BadBadNotGood

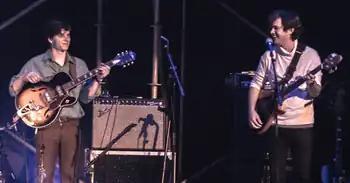
Whitty and Hansen at Massey Hall in 2017

Publications have often referred to the band's sound as a combination of jazz and hip hop (or jazz rap and instrumental hip hop). They have also been associated with the genres jazz fusion, alt-jazz, nu jazz, jazz-funk, free improvisation, cinematic jazz, and psychedelic jazz. In all, the band has generally eluded identification with one specific sound or movement, with "Stereogum" referring to them as "genre-fluid."